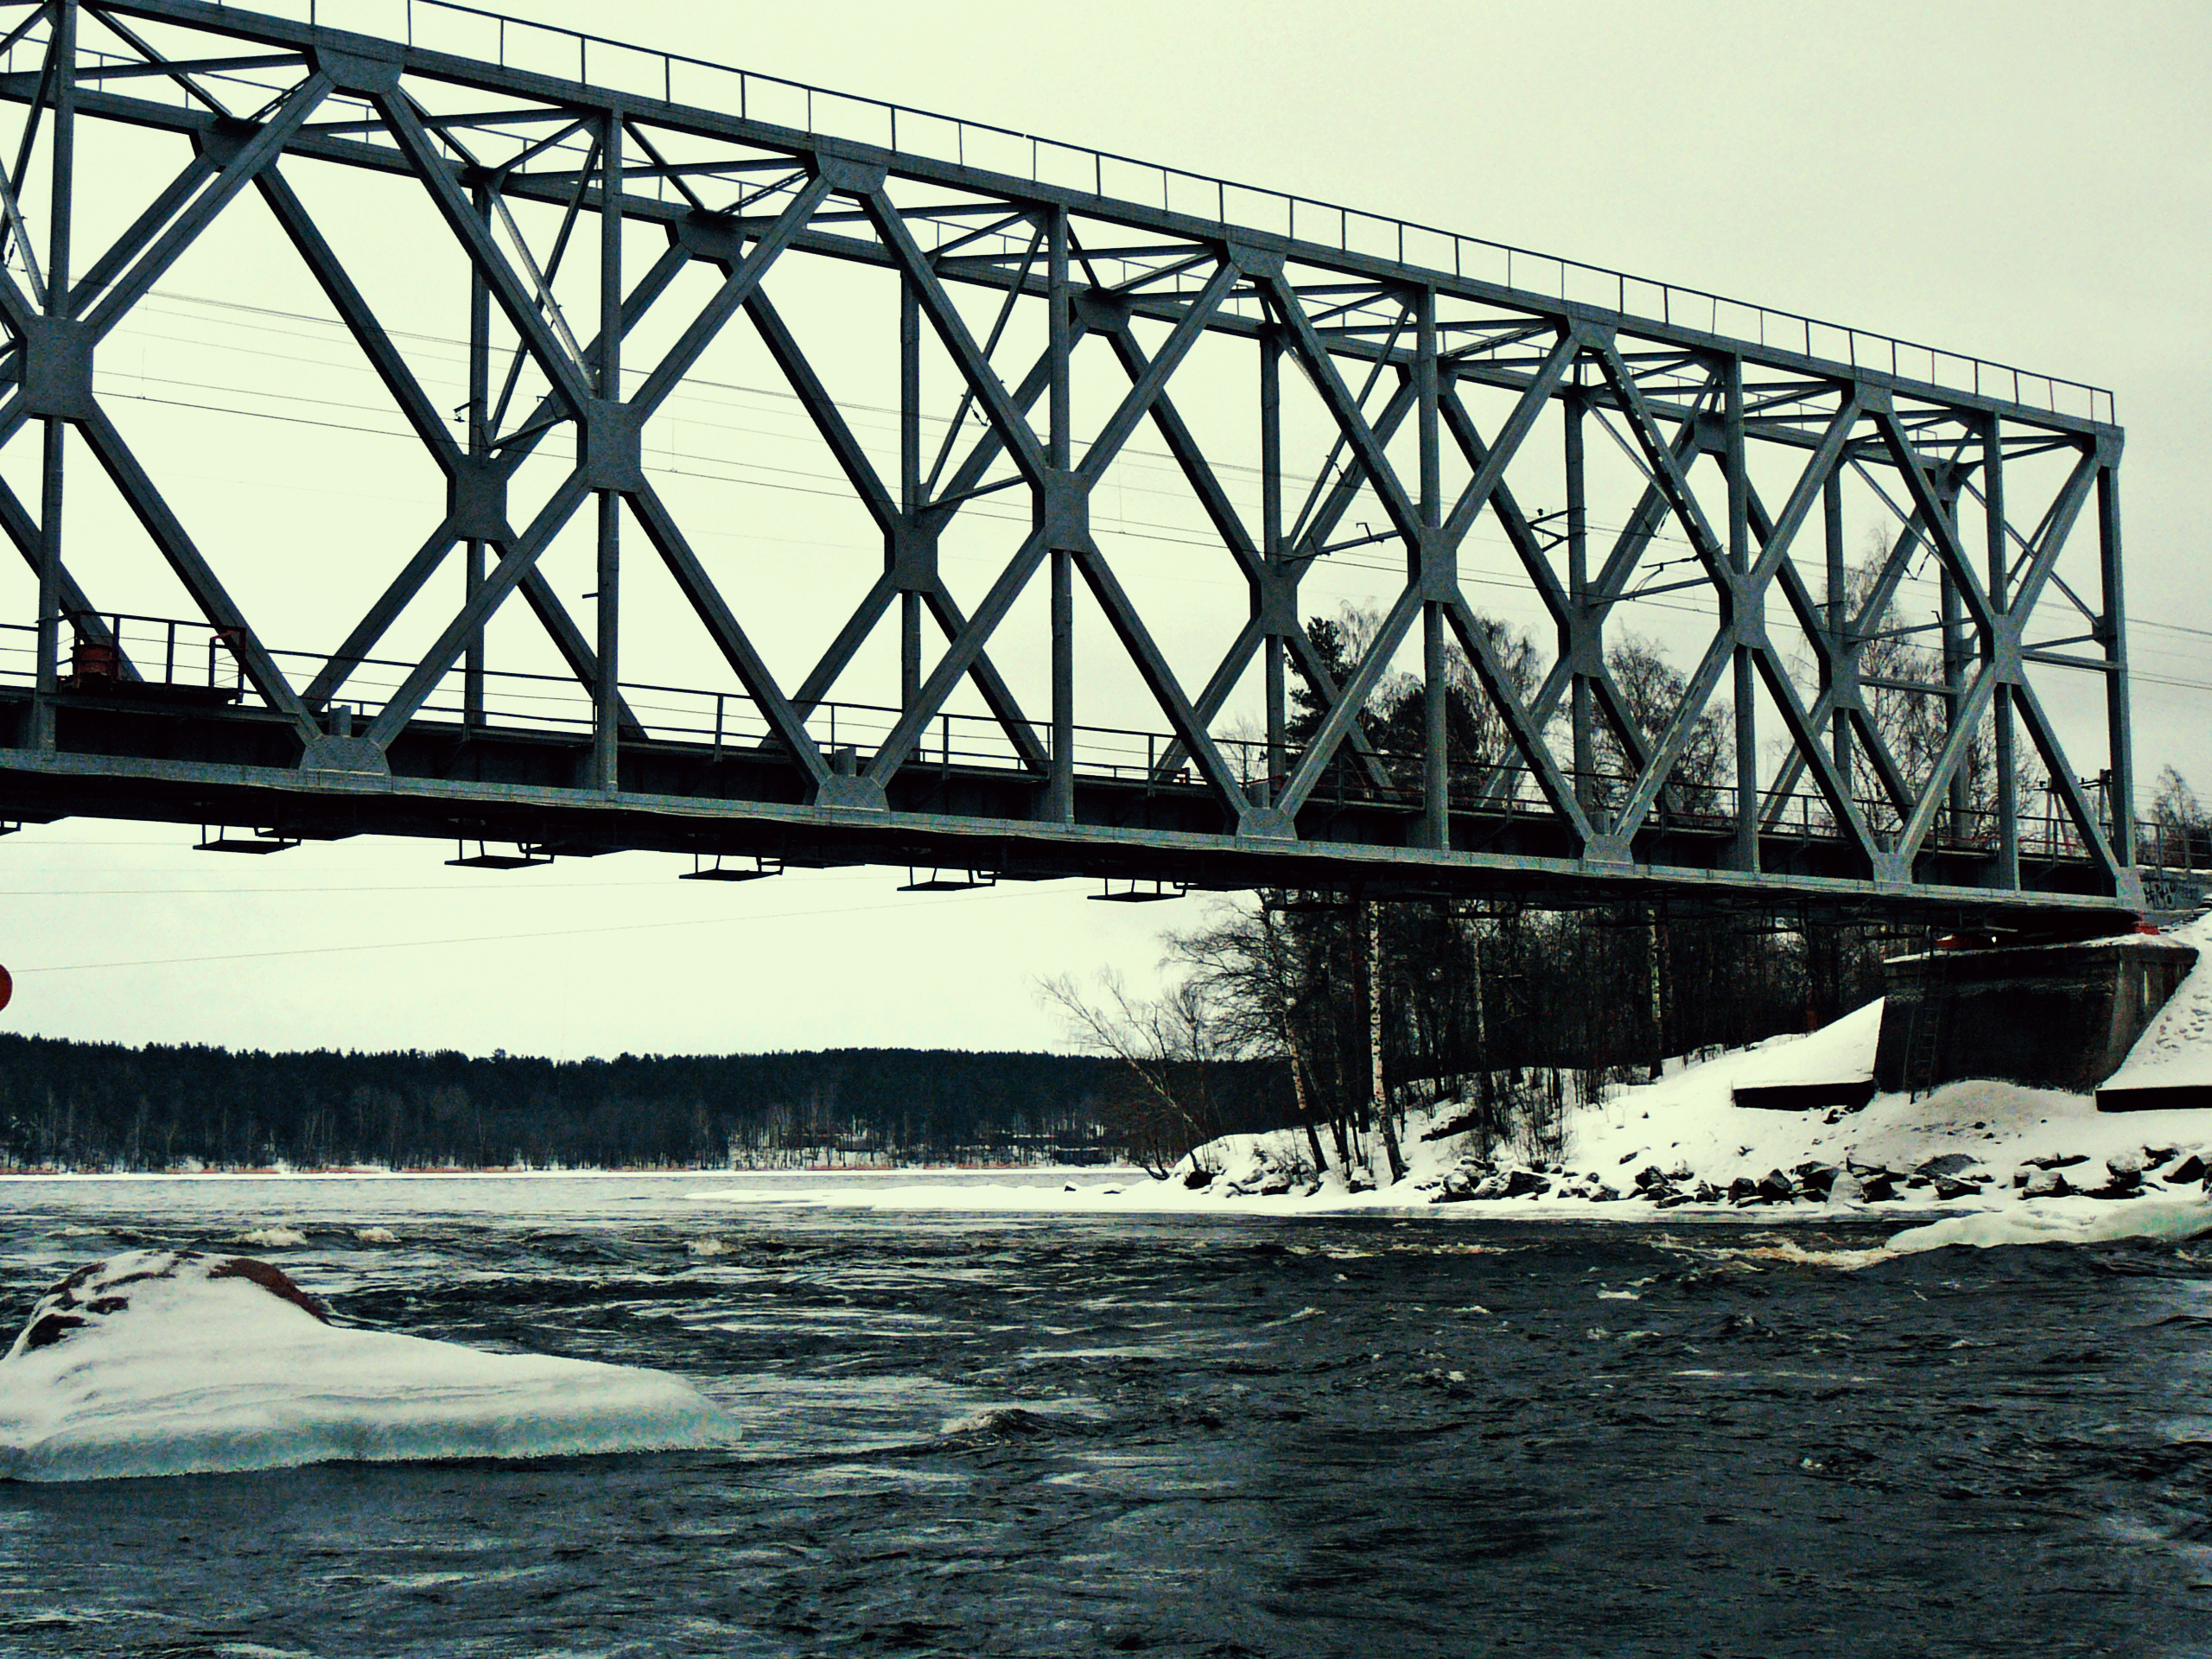
images, water, sky, nature, tied arch bridge, fluvial landforms of streams, lake, girder bridge, truss bridge, bridge, snow, waterway, beam bridge, concrete bridge, arch bridge, box girder bridge, monochrome, tree, cantilever bridge, metal, freezing, nonbuilding structure, building, suspension bridge, fixed link, monochrome photography, steel, bailey bridge, symmetry, channel, Plate girder bridge, reservoir, melting, winter, natural landscape, horizon, Burr truss, reflection, overpass, river, transport, ocean, swing bridge